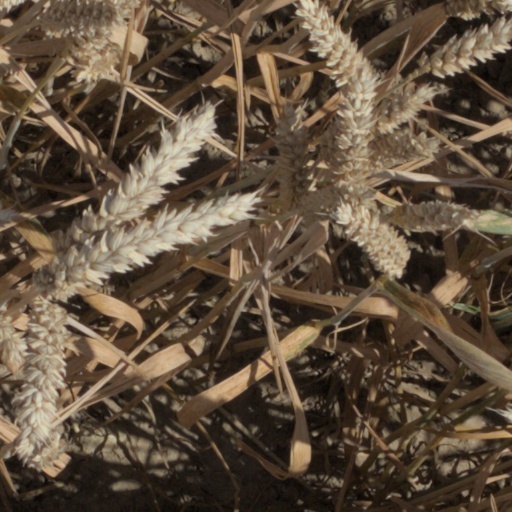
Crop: wheat